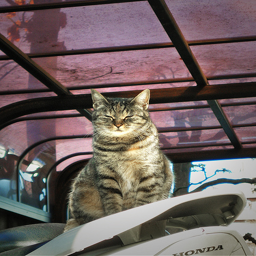
A cat standing on top of a motorcycle under a skylight.
A brown, white, and grey cat sitting with their eyes closed
A cat perches on the back of an all terrain vehicle.
a cat sitting on the back of a motorcycle
The cat has found a resting place on a Honda bike.